John W. Craine Jr.

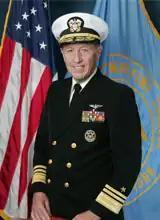
Vice Admiral John W. Craine Jr. USN (ret.)

John W. Craine Jr. is a retired United States Navy vice admiral who was appointed president of the State University of New York Maritime College on May 27, 2006, after serving as the acting president since June 2005. He joined SUNY in October 2001, and served as the interim president of the Maritime College until July 2002, when he became the founding president of the State University's Neil D. Levin Graduate Institute of International Relations and Commerce. In January 2003, he served as chairman of the board of trustees Task Force on Efficiency and Effectiveness of the State University. In March 2004, he joined the Research Foundation, State University of New York, as senior vice president.